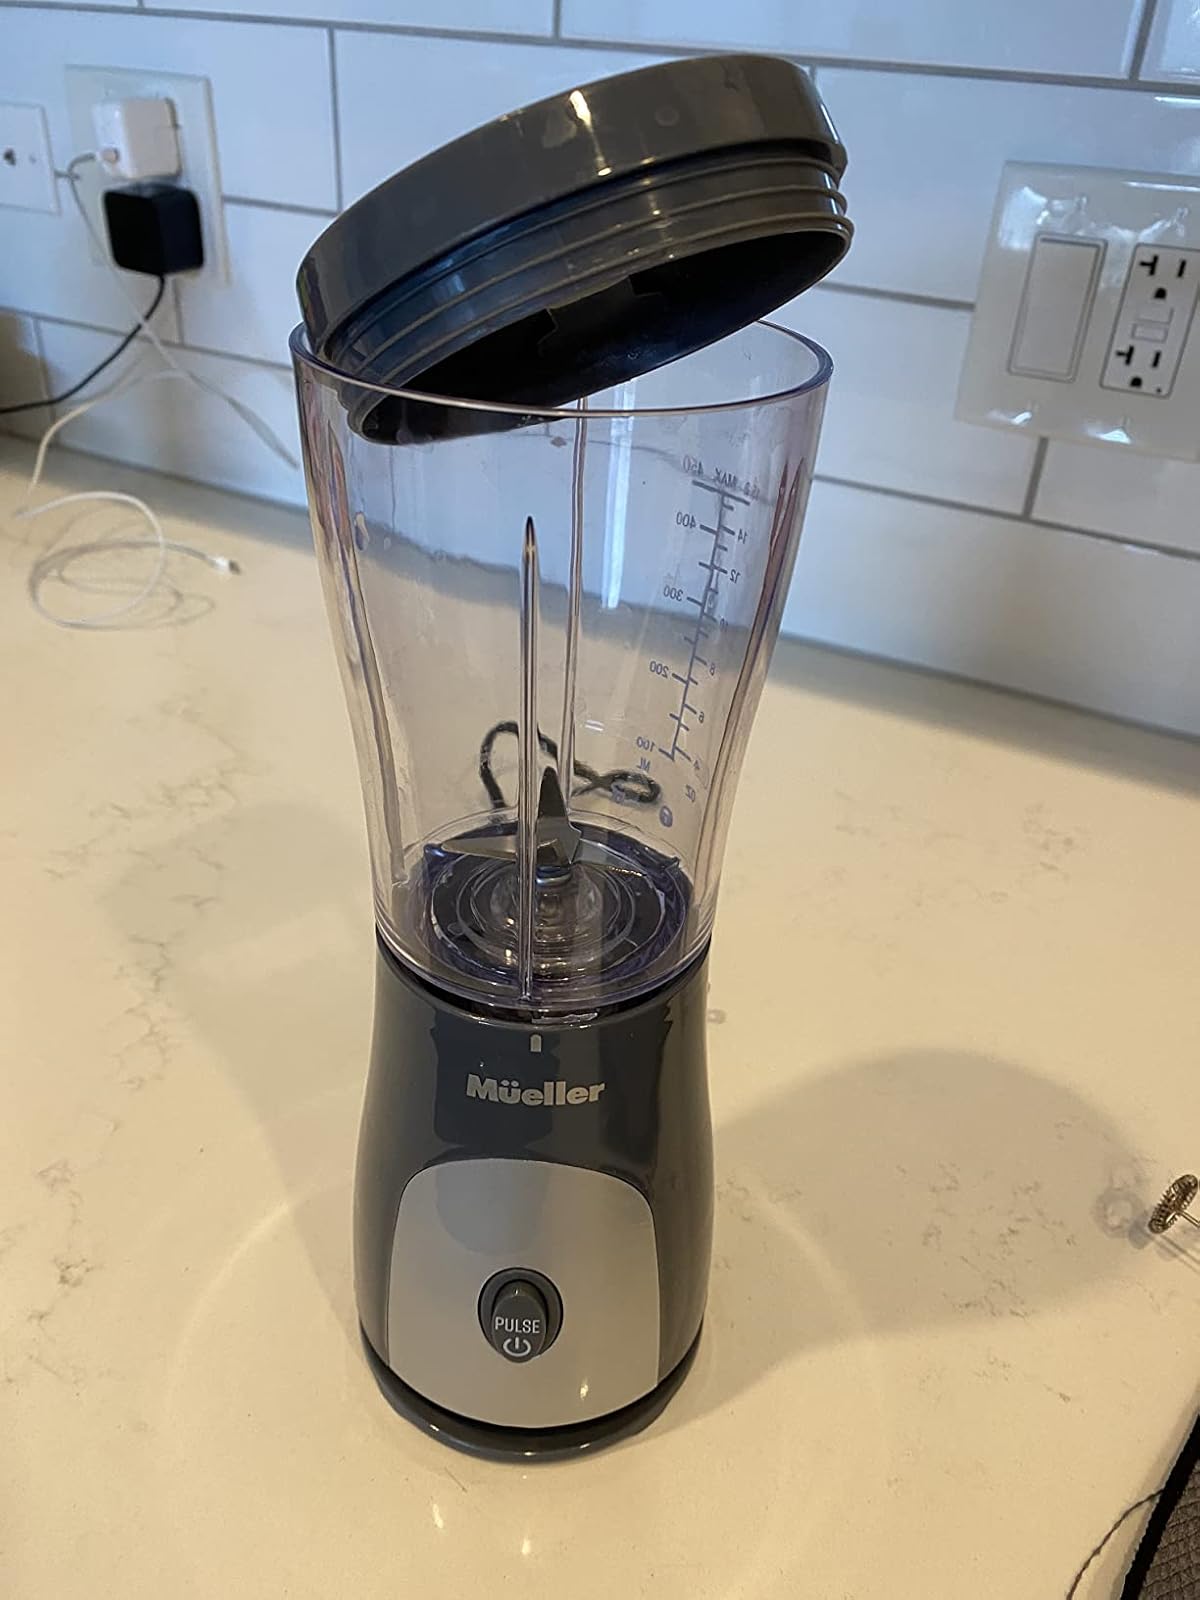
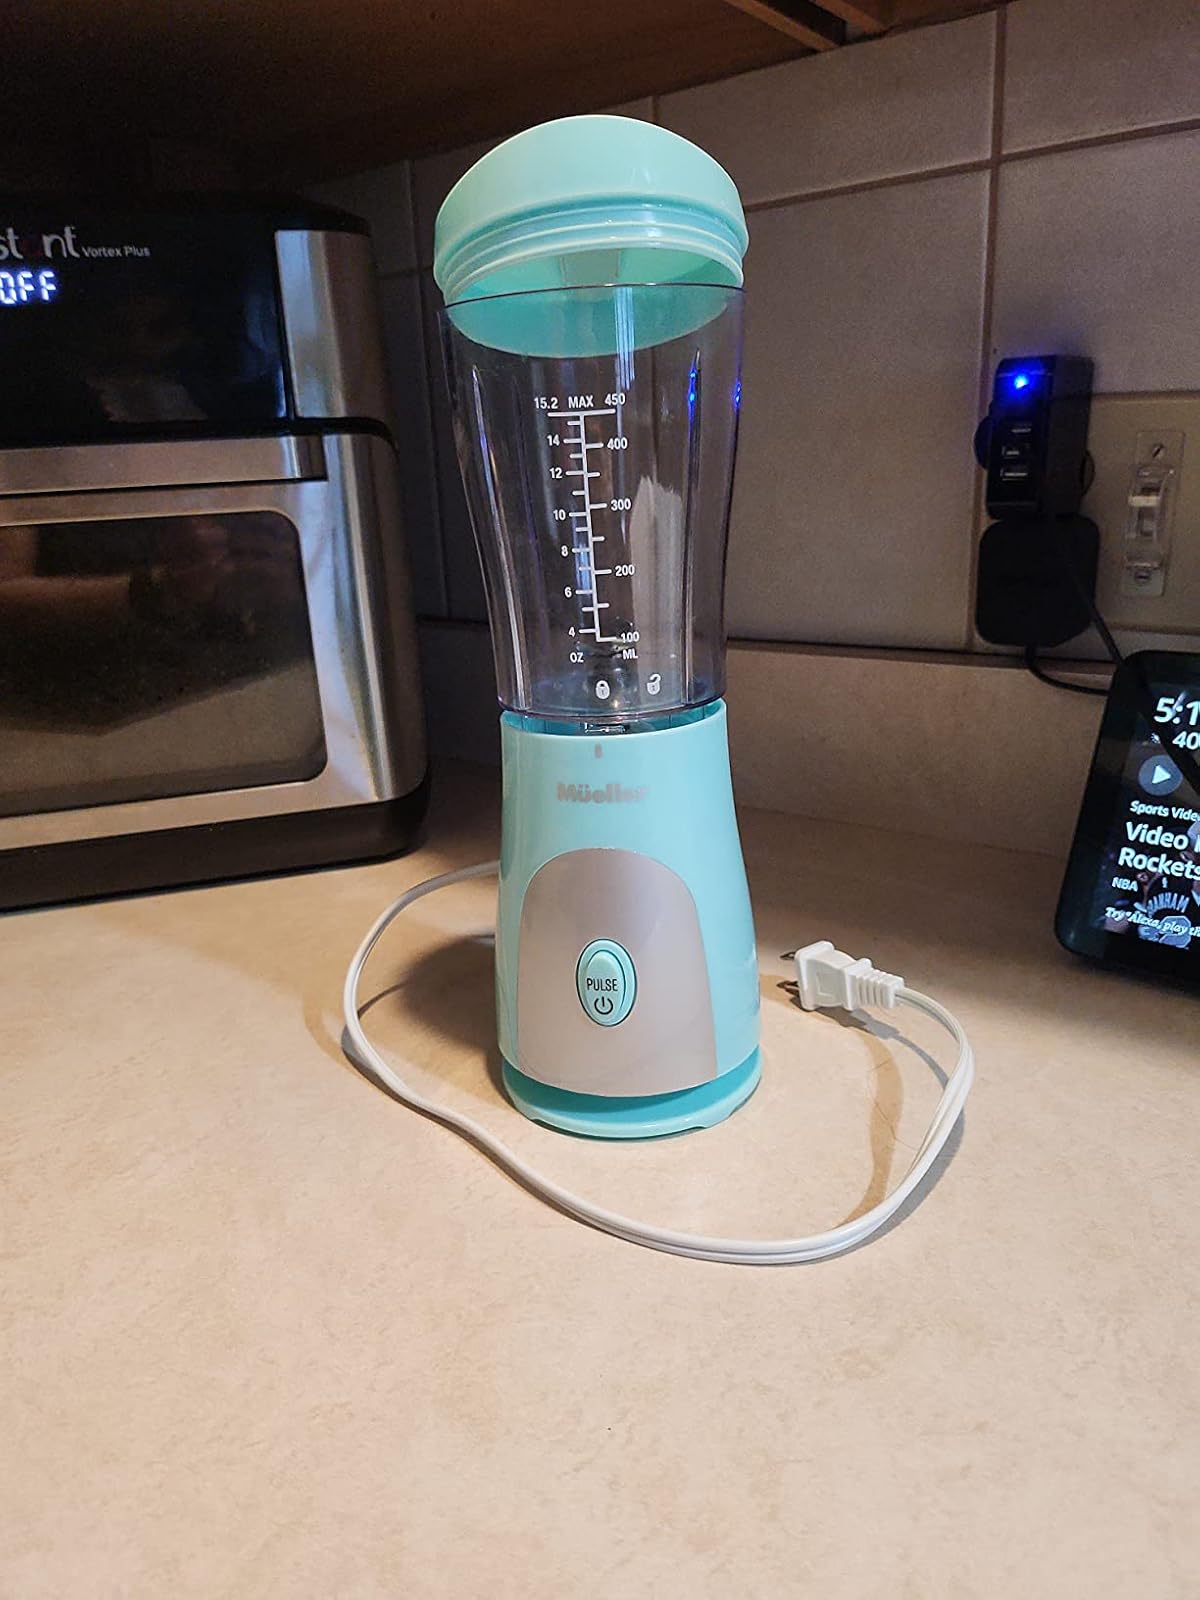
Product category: items_blender
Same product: no